Hugh Hickling

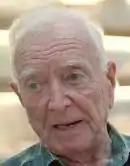

Reginald Hugh Hickling, CMG, QC (2 August 1920 – 11 February 2007), known as Hugh Hickling, was a British lawyer, civil servant, law academic, and author, and author of the controversial Internal Security Act of colonial Malaysia.